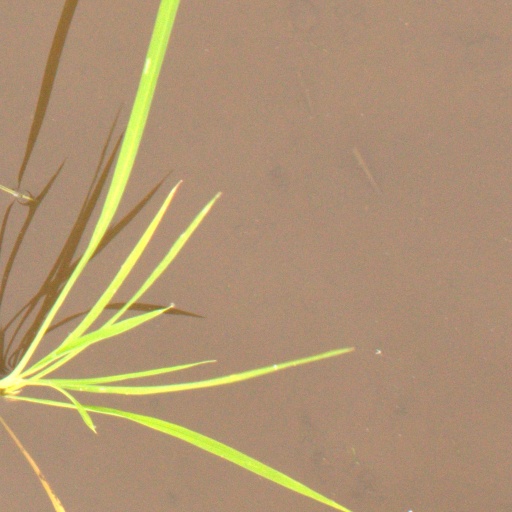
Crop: rice